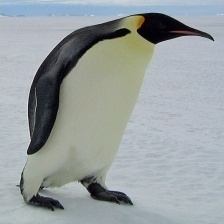
Species: EMPEROR PENGUIN
Scientific name: APTENODYTES FORSTERI
ImageNet parent category: king_penguin